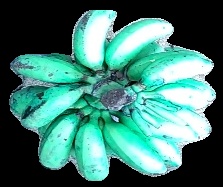
Variety: rasbale
Grade: grade3